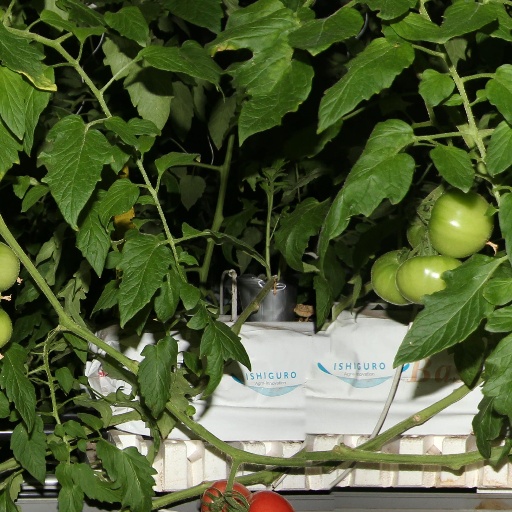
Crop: tomato